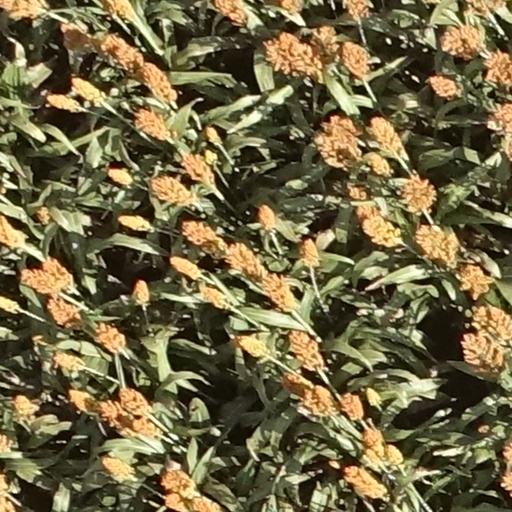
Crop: sorghum